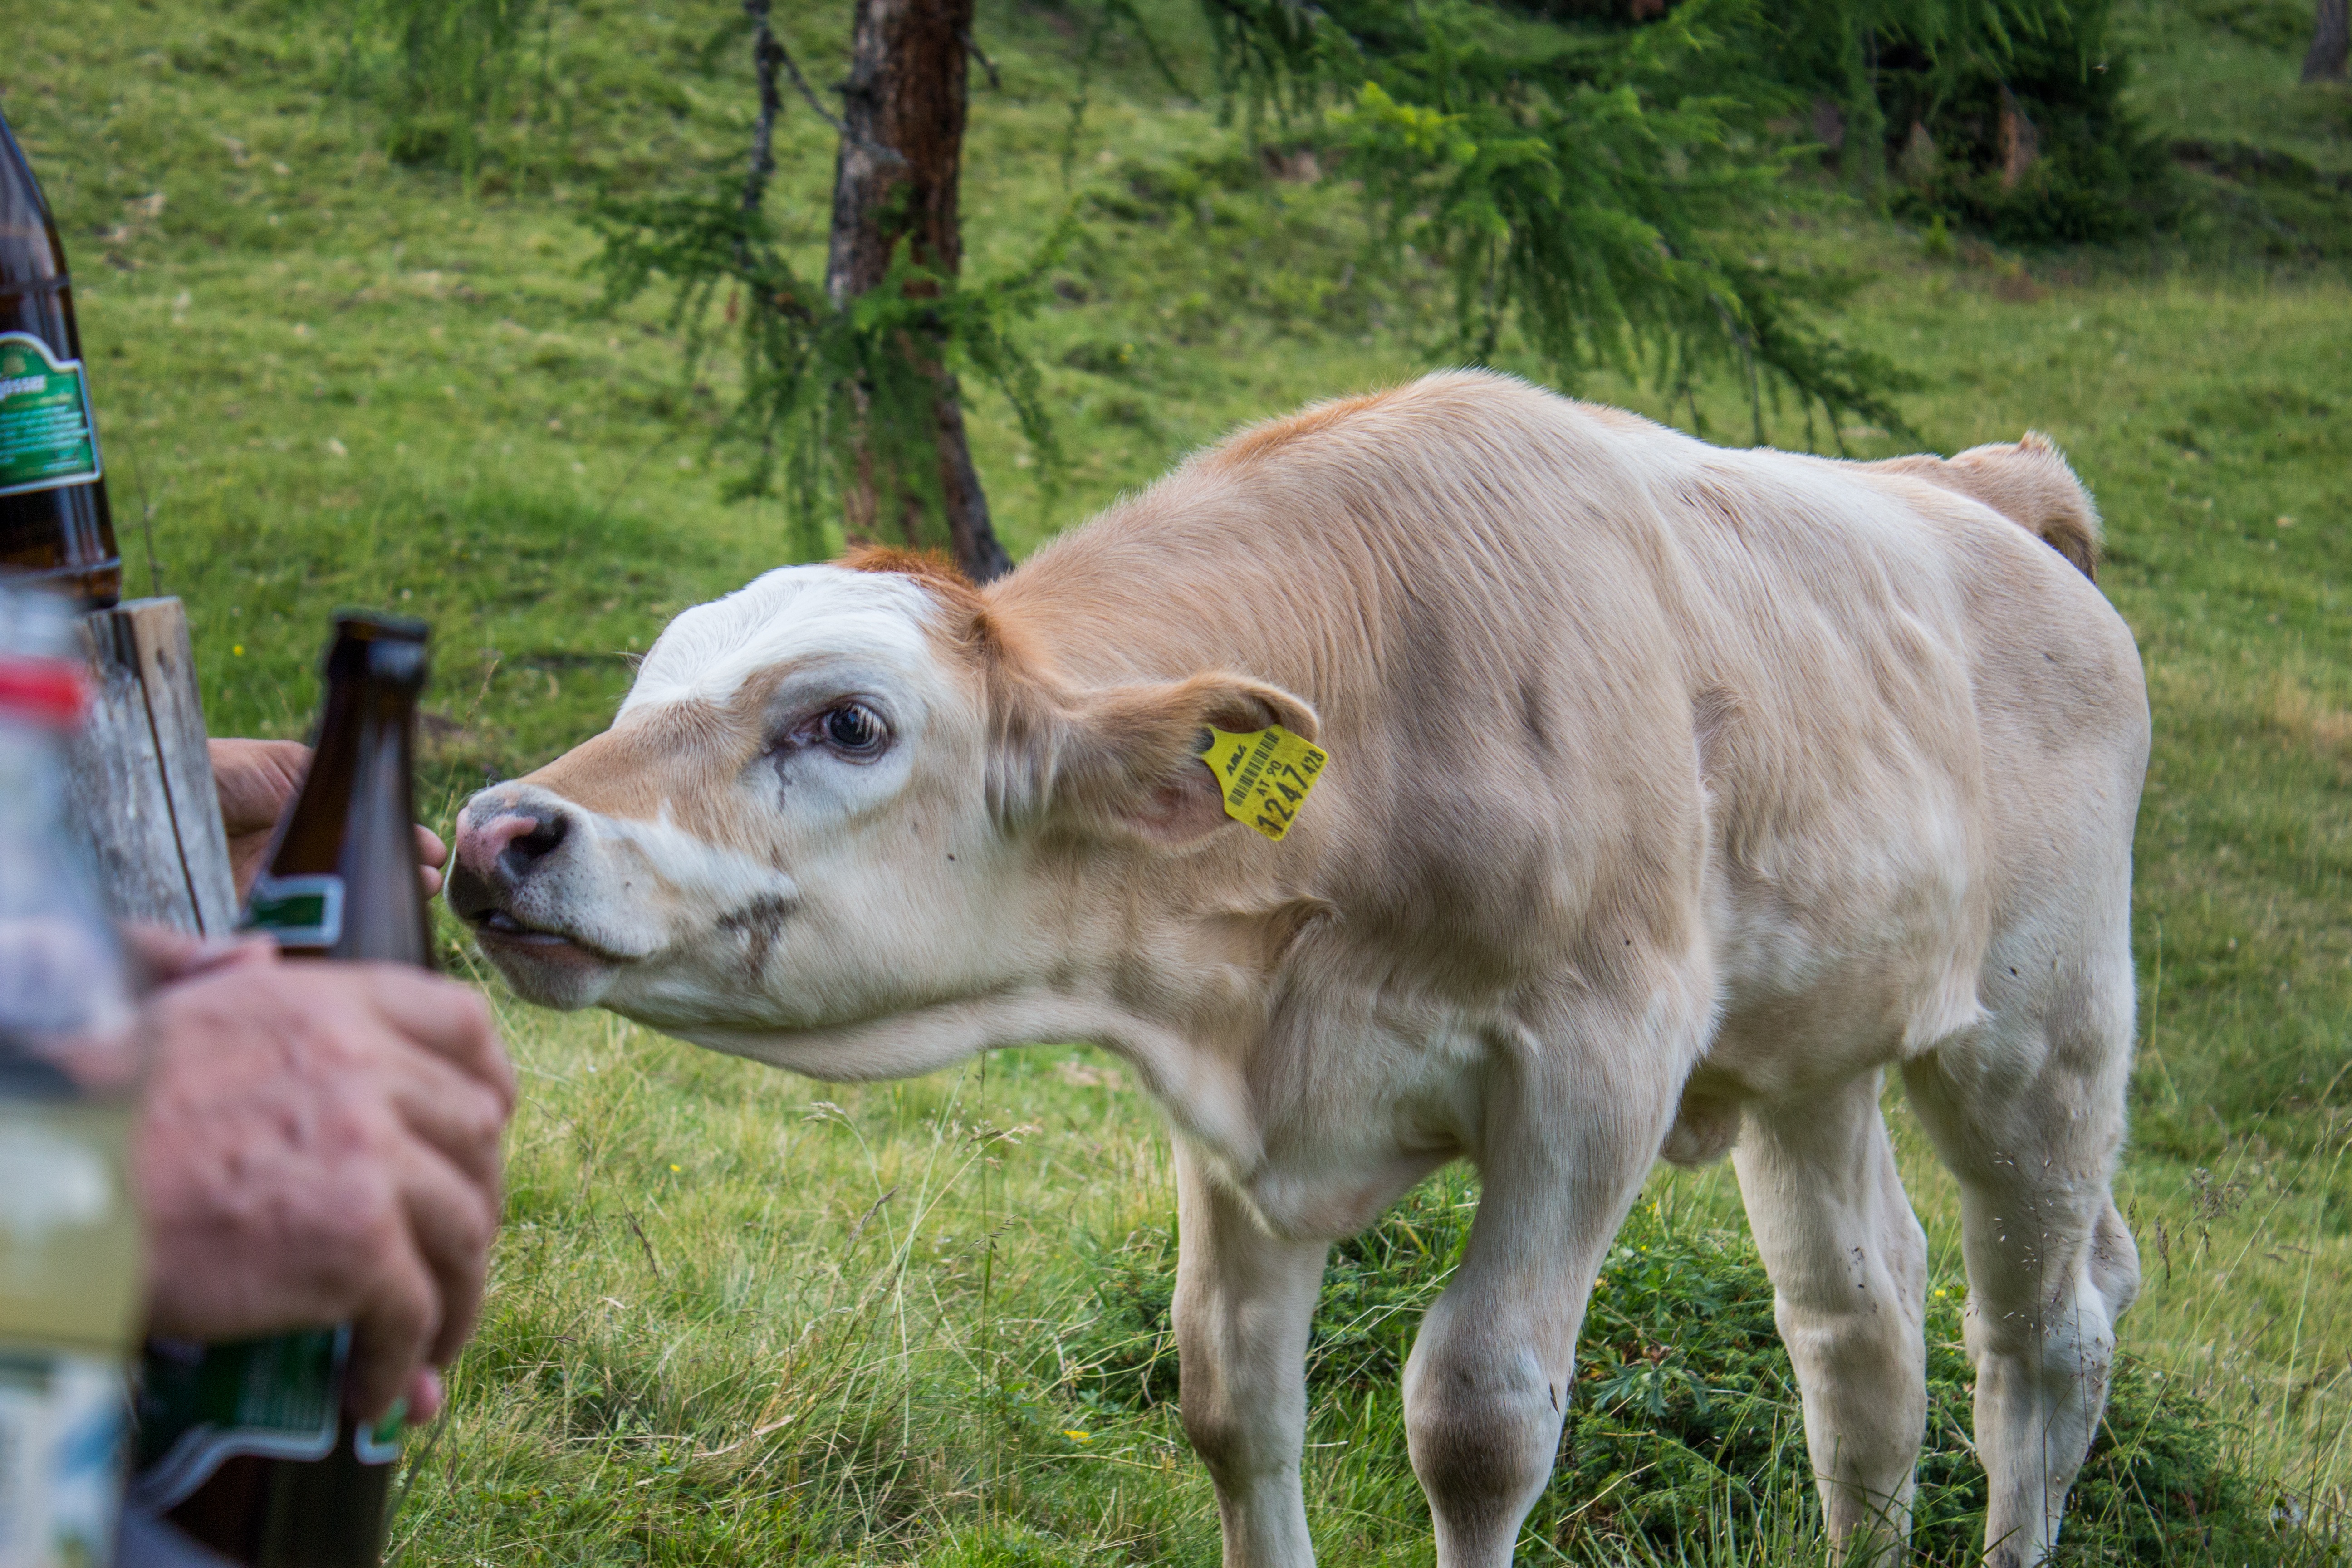
nature, grass, farm, meadow, animal, cute, wildlife, zoo, rural, cow, cattle, pasture, grazing, livestock, mammal, agriculture, beef, fauna, calf, cows, neck, head, vertebrate, creature, curious, ruminant, attention, animal world, paarhufer, wildlife photography, rural area, dairy cow, cattle like mammal